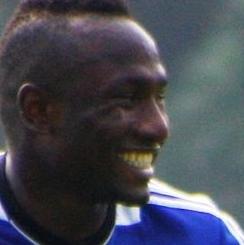
Age: 21